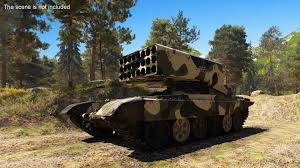
Label: TOS-1